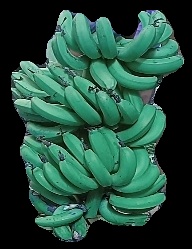
Variety: pachbale
Grade: grade3